Loire

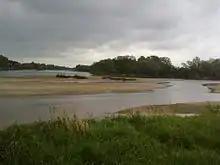
Confluence of the Allier and the Loire

The Loire flows roughly northward through Roanne and Nevers to Orléans and thereafter westward through Tours to Nantes, where it forms an estuary. It flows into the Atlantic Ocean at between Saint-Nazaire and Saint-Brevin-les-Pins, connected by a bridge over the river near its mouth. Several départements of France were named after the Loire. The Loire flows through the following départements and towns: